Braveheart

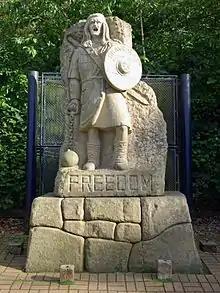
Tom Church's controversial statue of Gibson as Wallace

Caryn James of "The New York Times" praised the film, calling it "one of the most spectacular entertainments in years." Roger Ebert gave the film three and a half out of four stars, calling it "An action epic with the spirit of the Hollywood swordplay classics and the grungy ferocity of "The Road Warrior"." In a positive review, Gene Siskel wrote that "in addition to staging battle scenes well, Gibson also manages to recreate the filth and mood of 700 years ago." Peter Travers of "Rolling Stone" felt that "though the film dawdles a bit with the shimmery, dappled love stuff involving Wallace with a Scottish peasant and a French princess, the action will pin you to your seat." The depiction of the Battle of Stirling was listed by CNN as one of the best battles in cinema history.